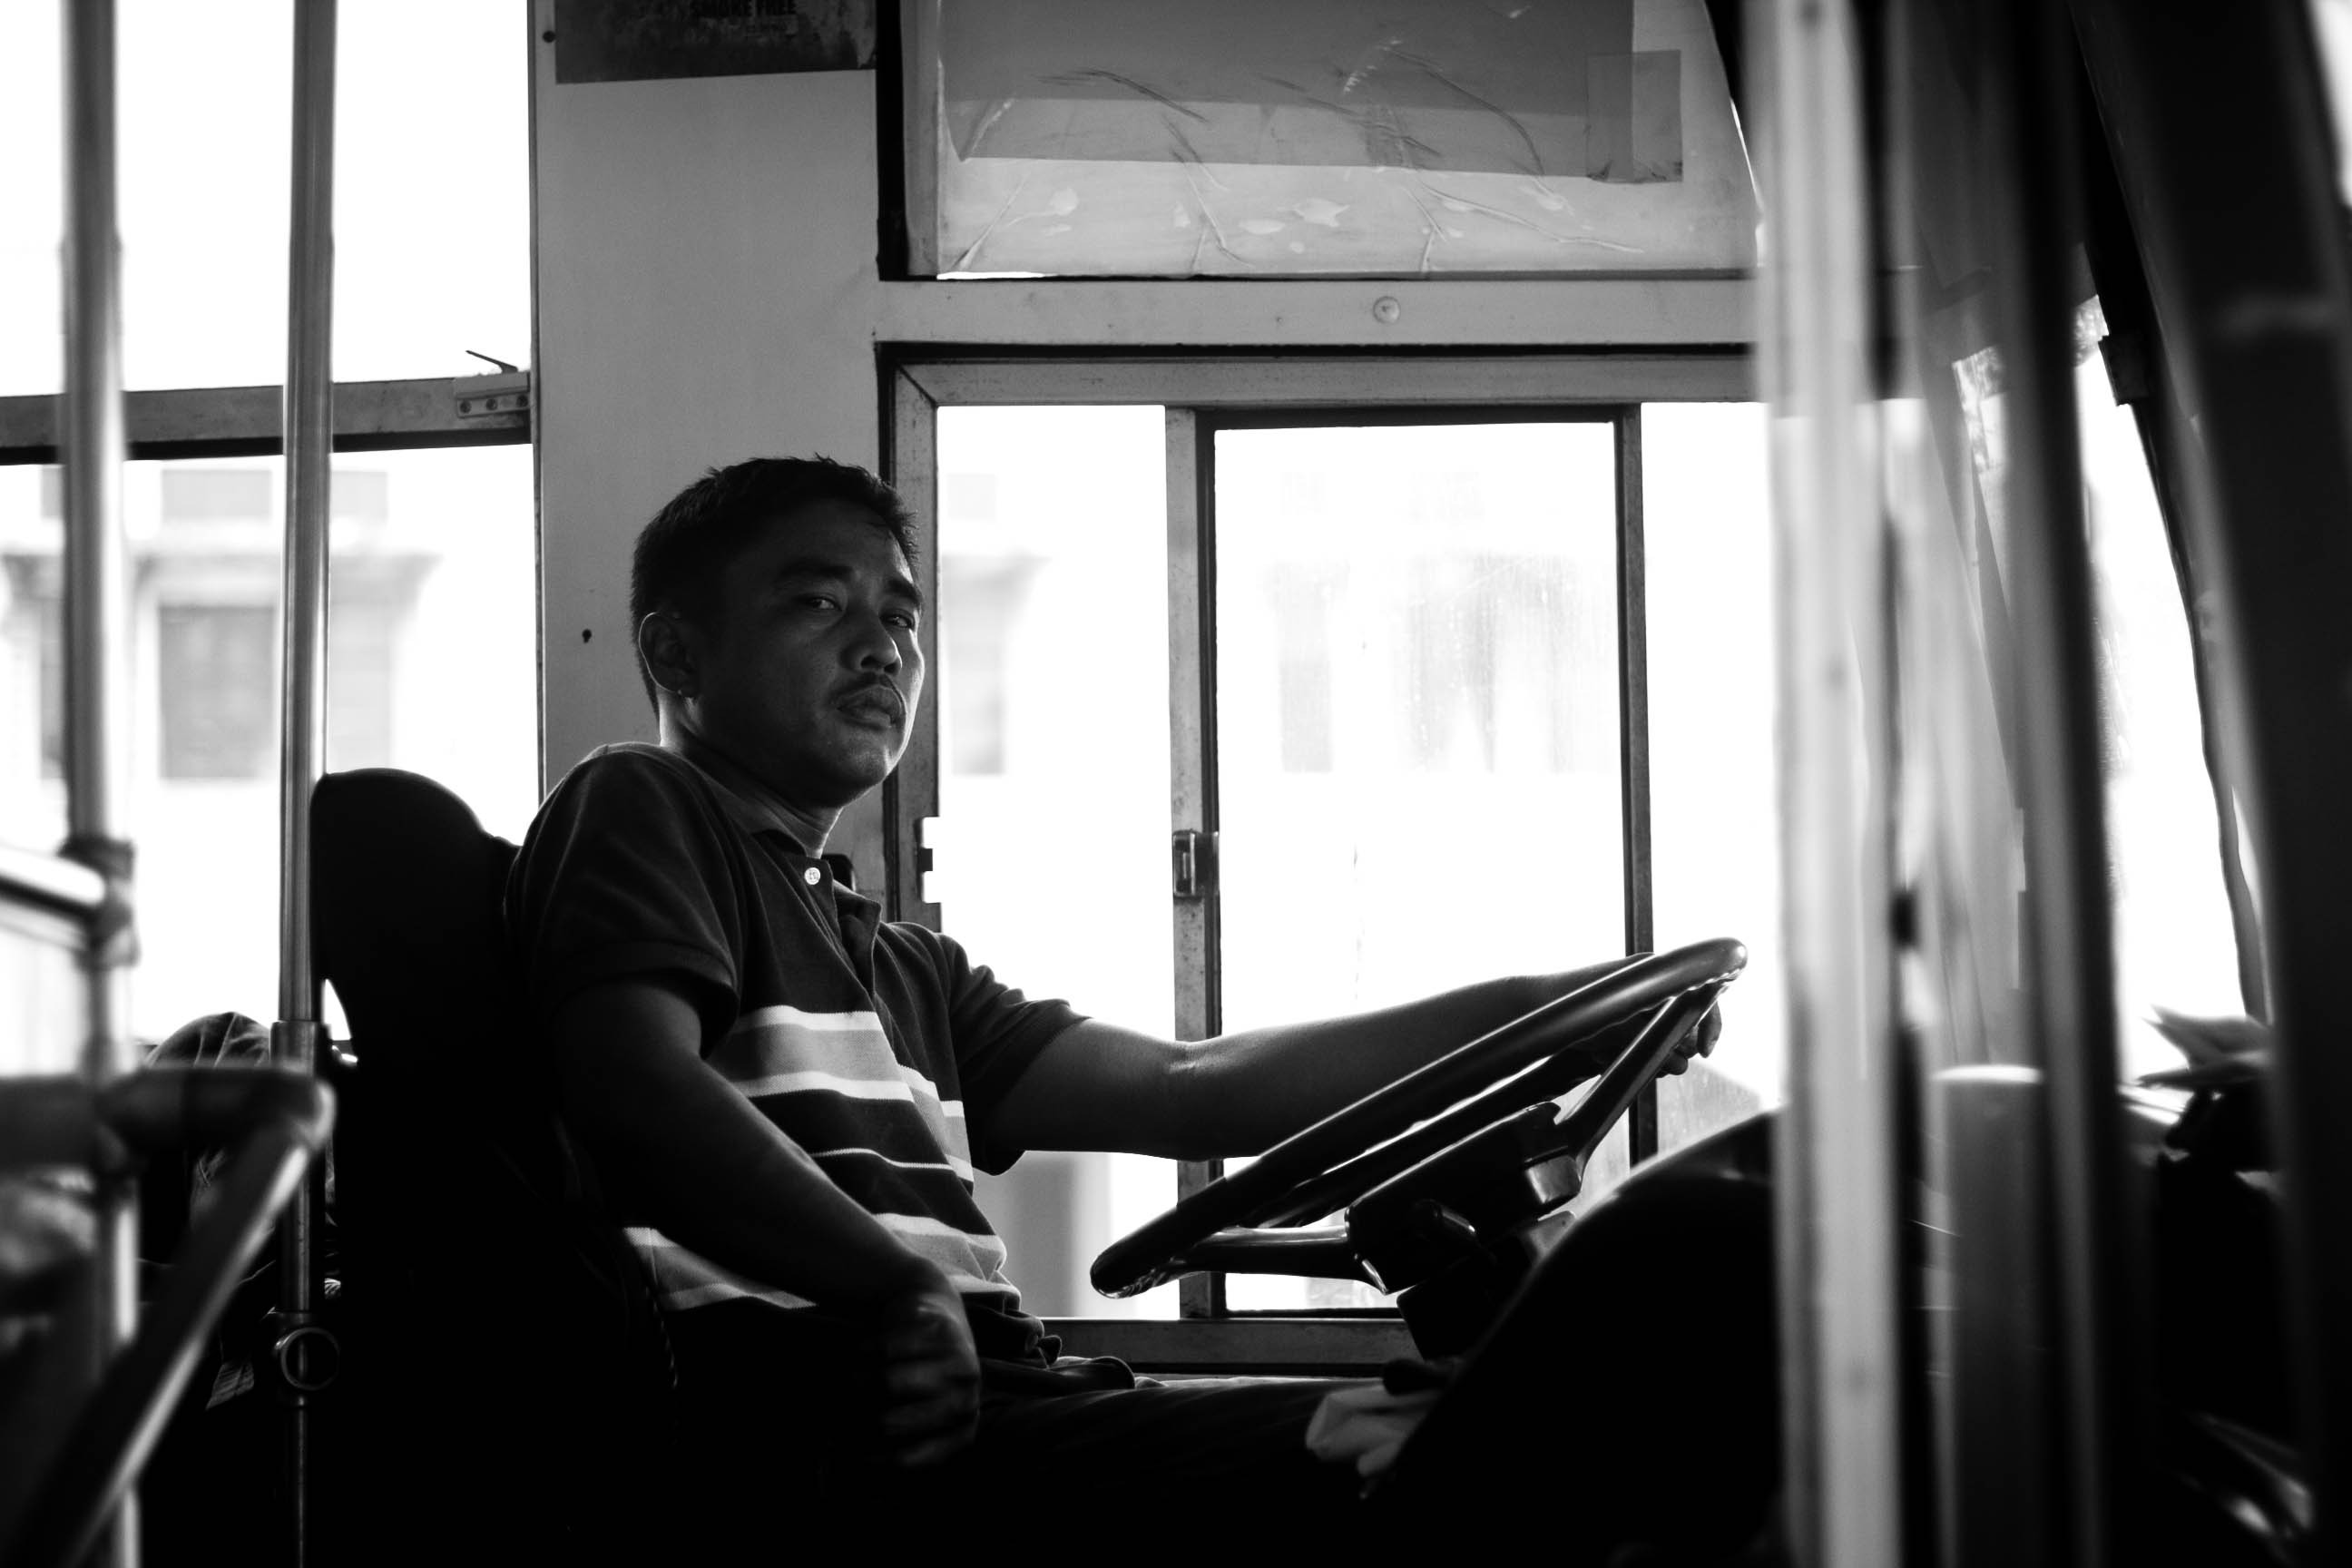
black and white, photography, window, driving, black, monochrome, bus, driver, pianist, monochrome photography, street photograpy, busdriver